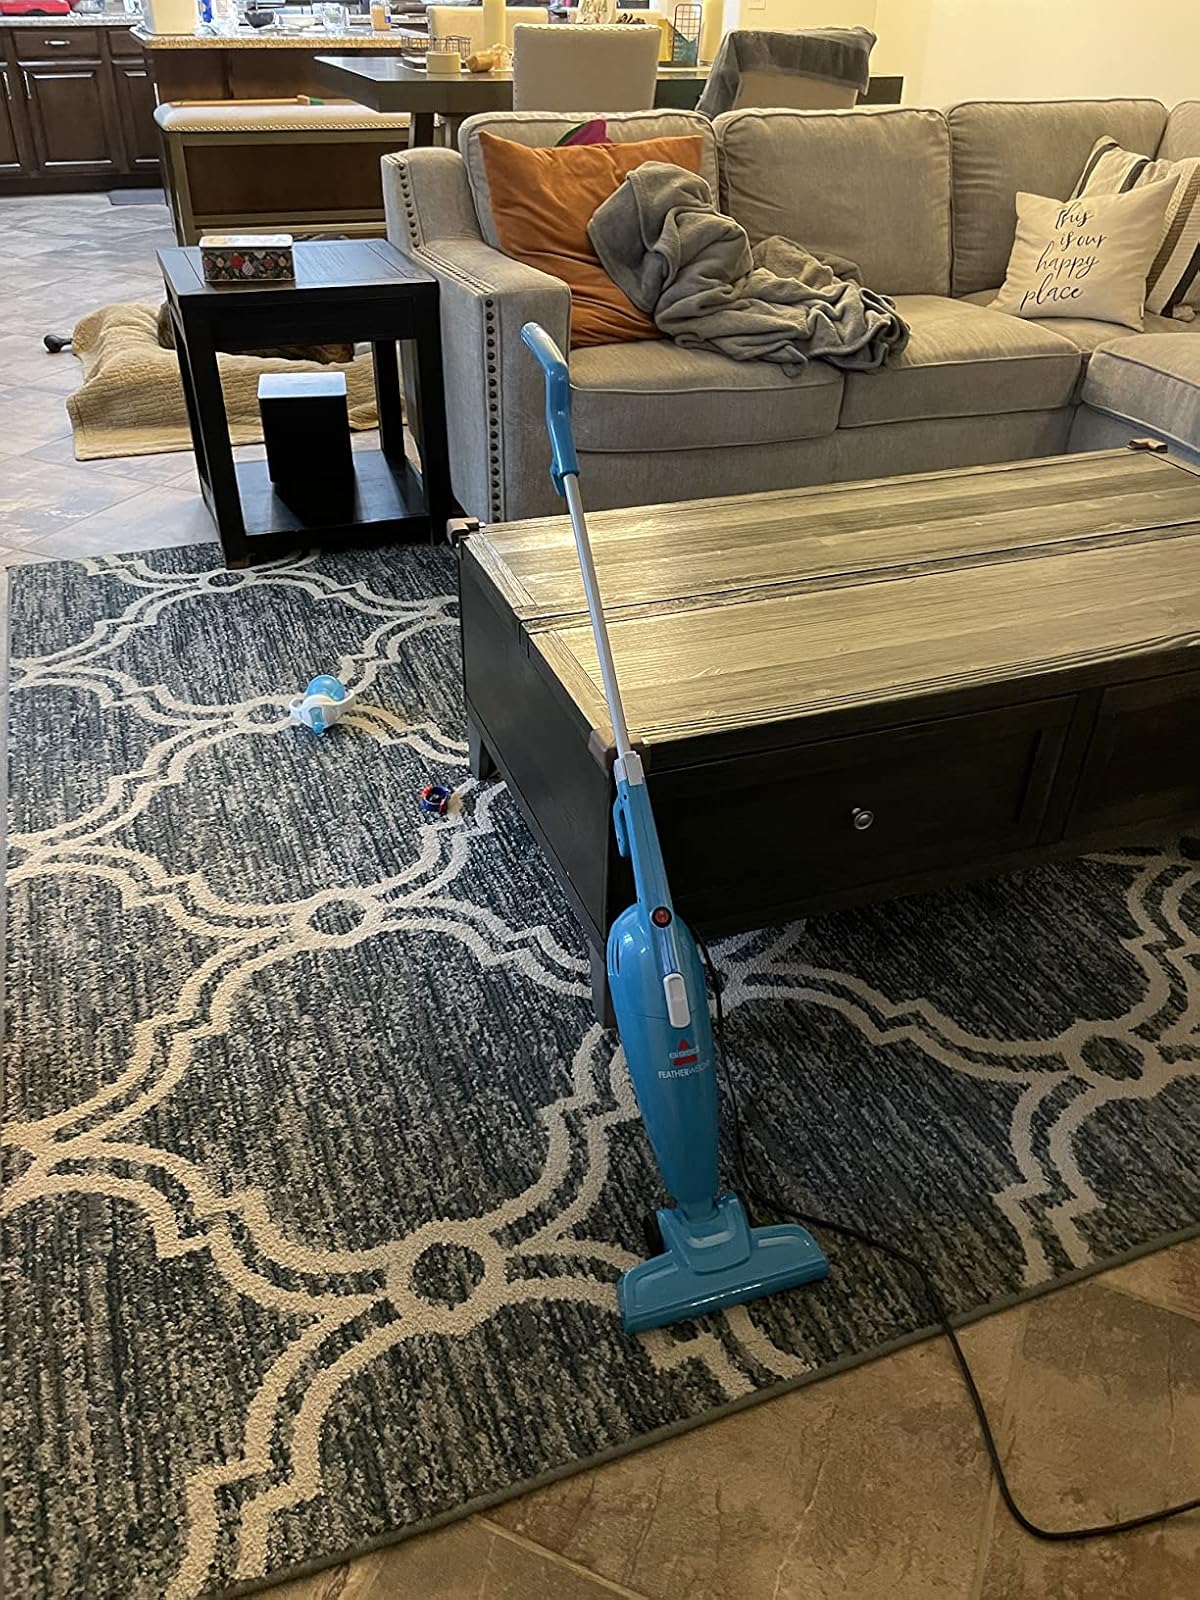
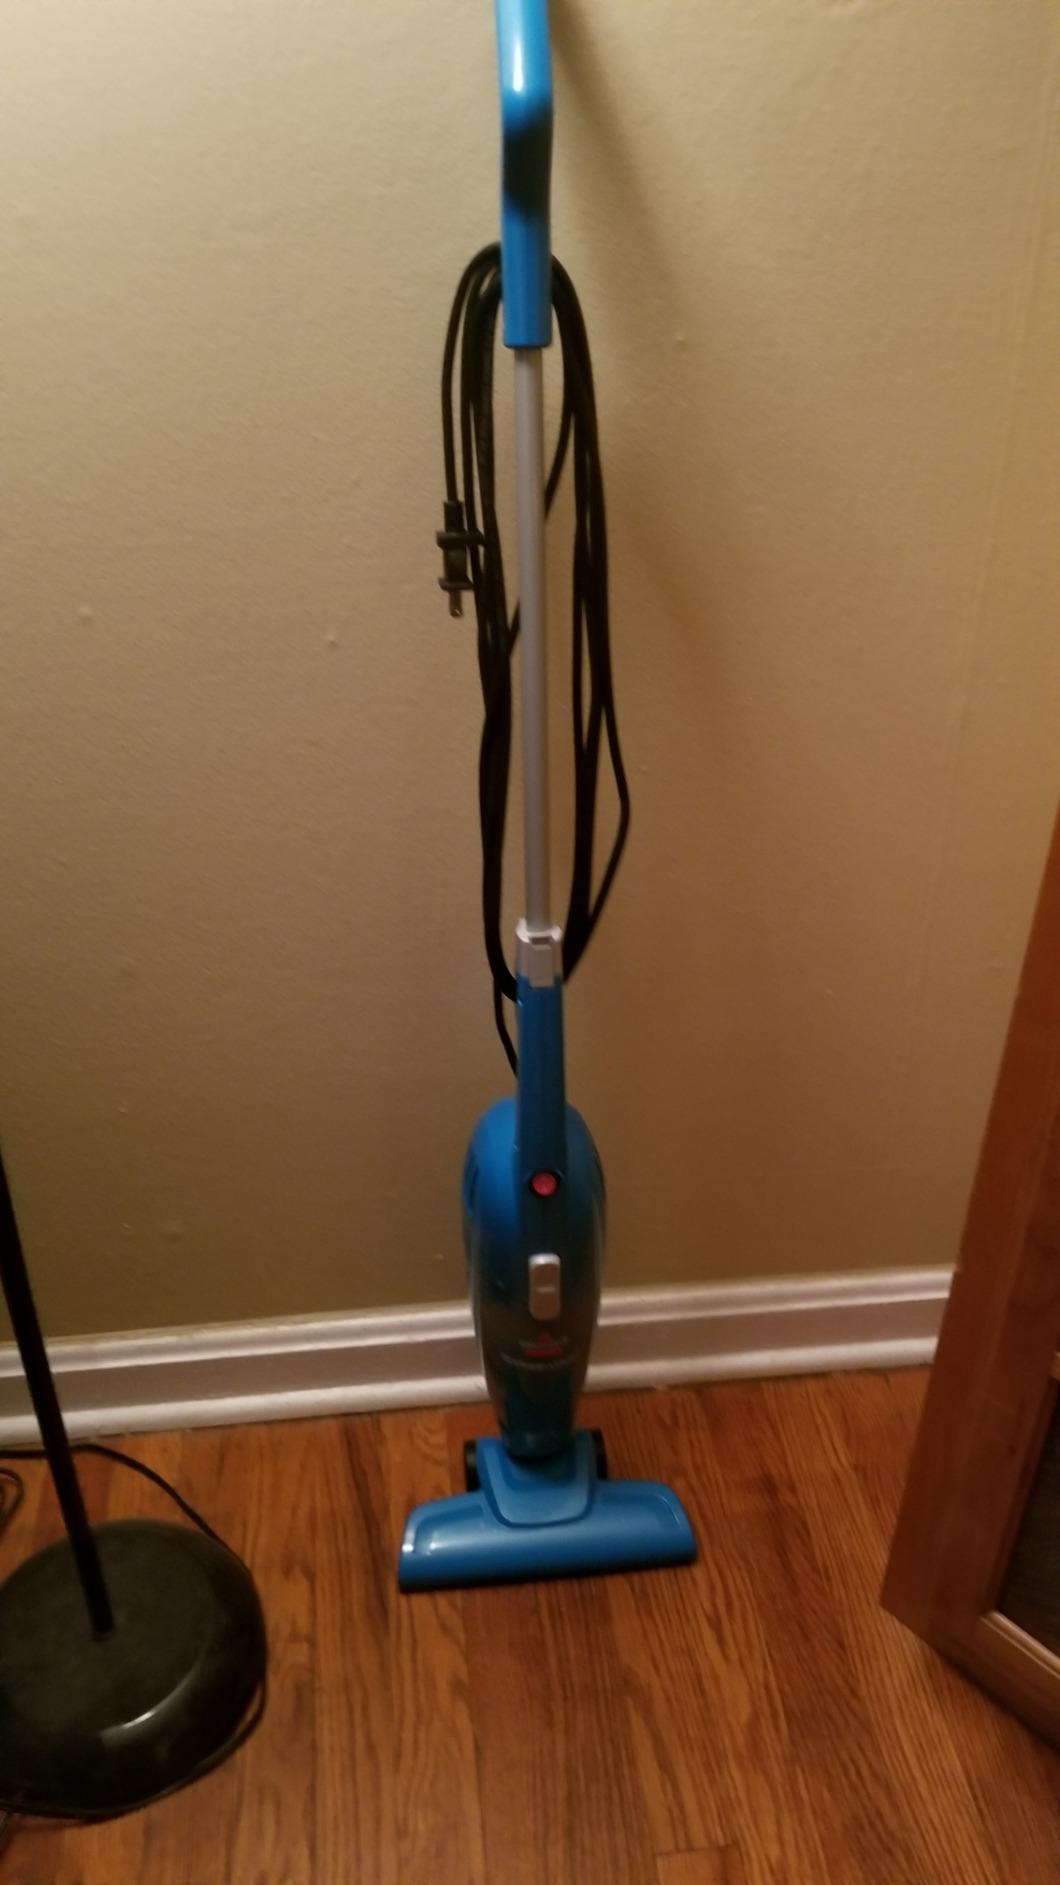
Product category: items_vacuum
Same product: yes